1960 Australian Tourist Trophy

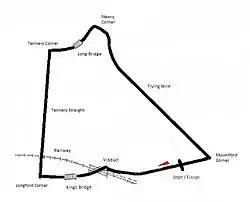
Layout of the Longford Circuit (1953-1968)

The 1960 Australian Tourist Trophy was a motor race for sports cars, staged at the Longford Circuit in Tasmania, Australia on Monday, 7 March 1960. It was the fourth in a sequence of annual Australian Tourist Trophy races, with each of these being recognized by the Confederation of Australian Motor Sport as the Australian Championship for sports cars.